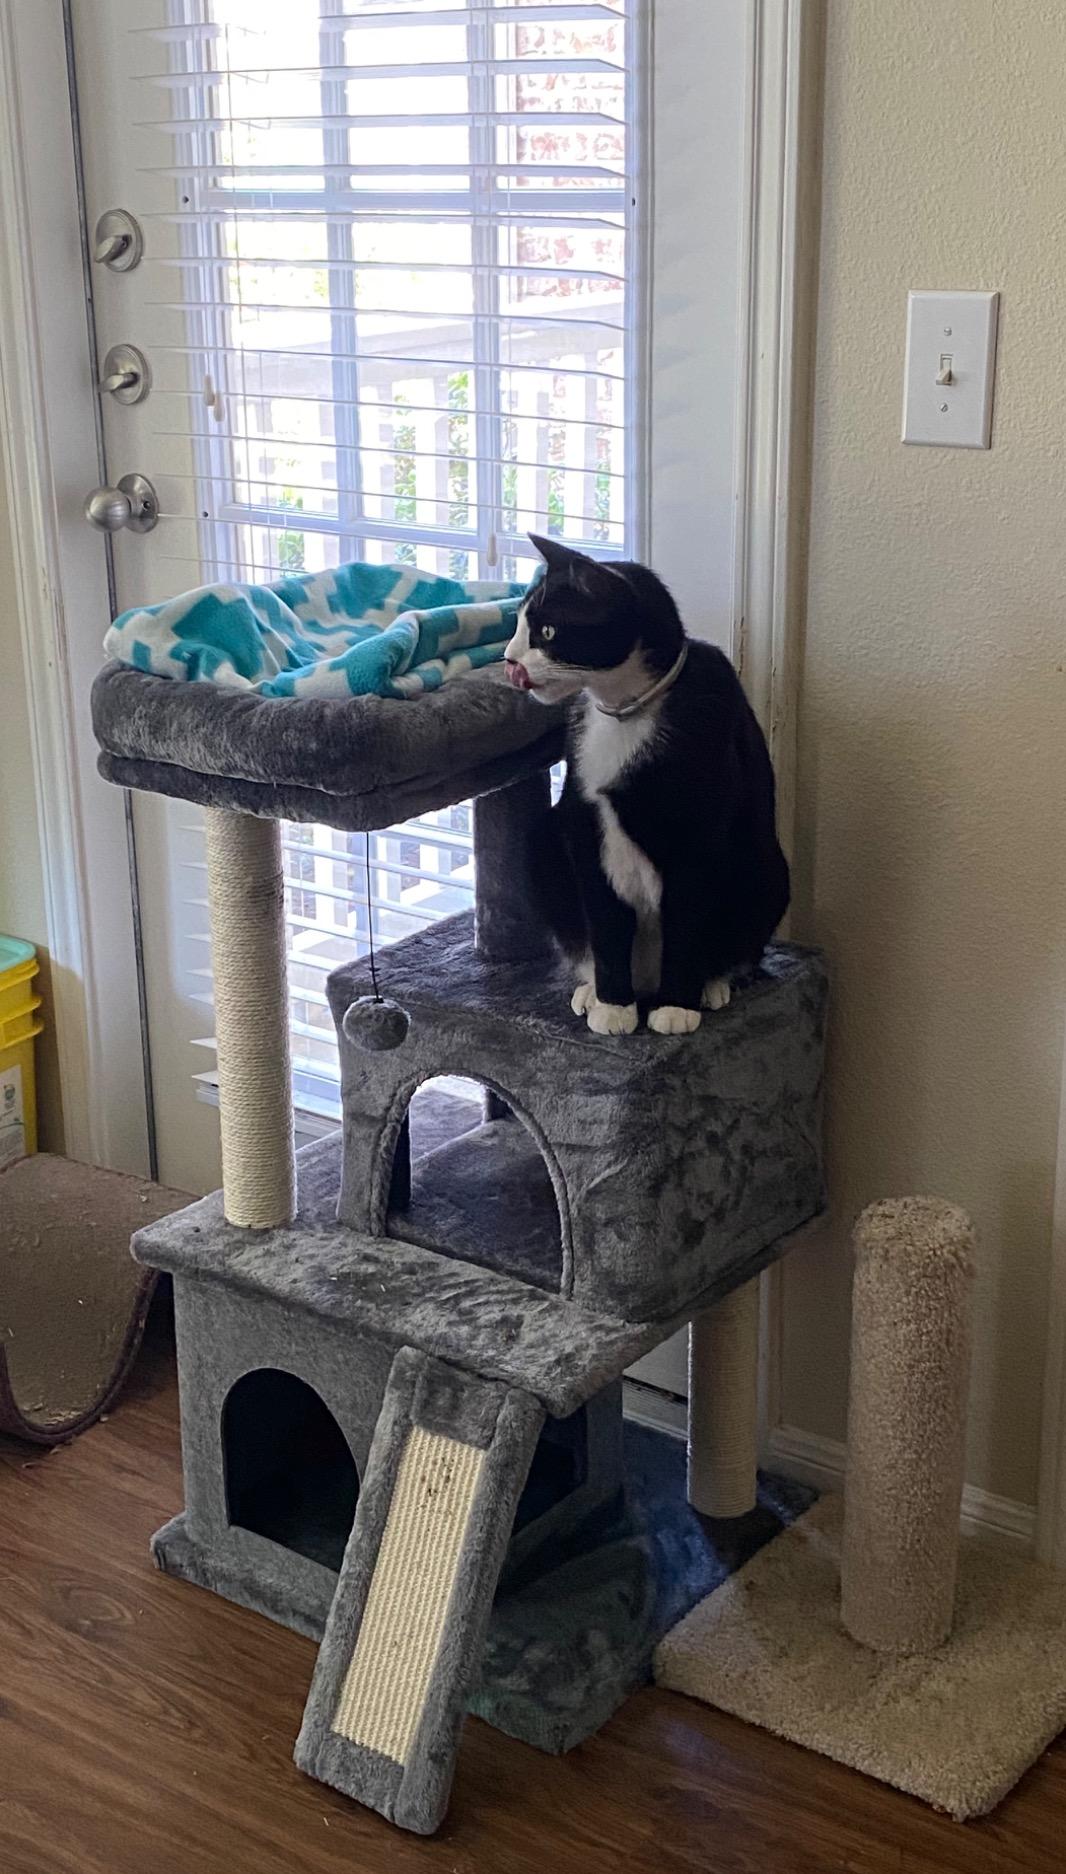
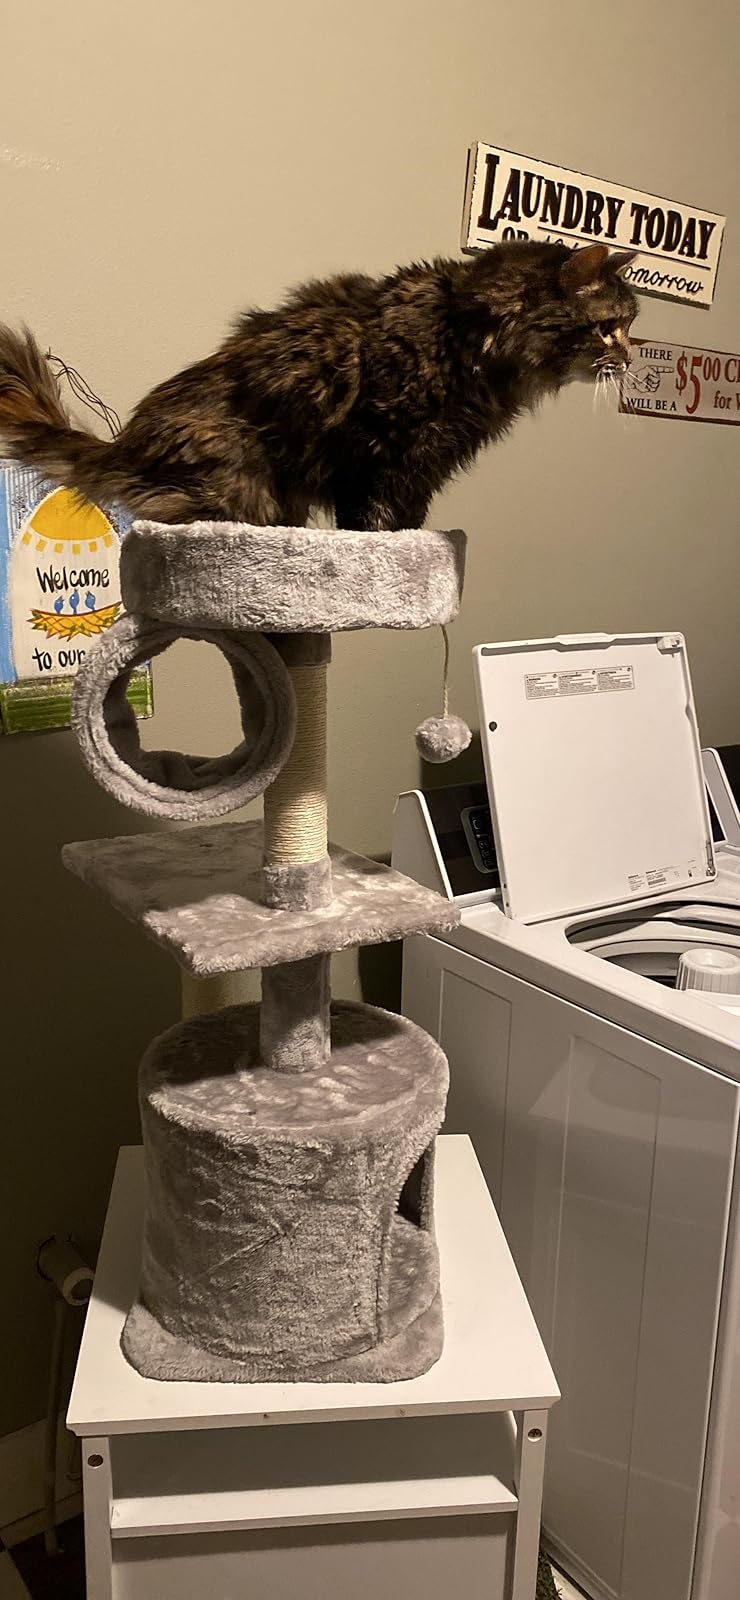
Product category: items_cat tree
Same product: no